Chateau Chantal

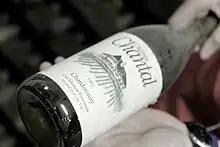
Bottle from the a harvest

In July 1990, Mr. Begin received a Special Use Permit from the Peninsula Township to operate the Chateau. In June 1991, the company was incorporated and in 1993 construction of the Chateau was completed. July 2003 saw the completion of an expansion which added eight B&B units to the original three, and a Hospitality Room equipped for executive retreats and events. In late 2010, Chantal finished its second major expansion adding onto its cellar and tasting room. The addition adds to the cellar, a tasting room addition, and patio space located on the roof of the cellar for seasonal use.